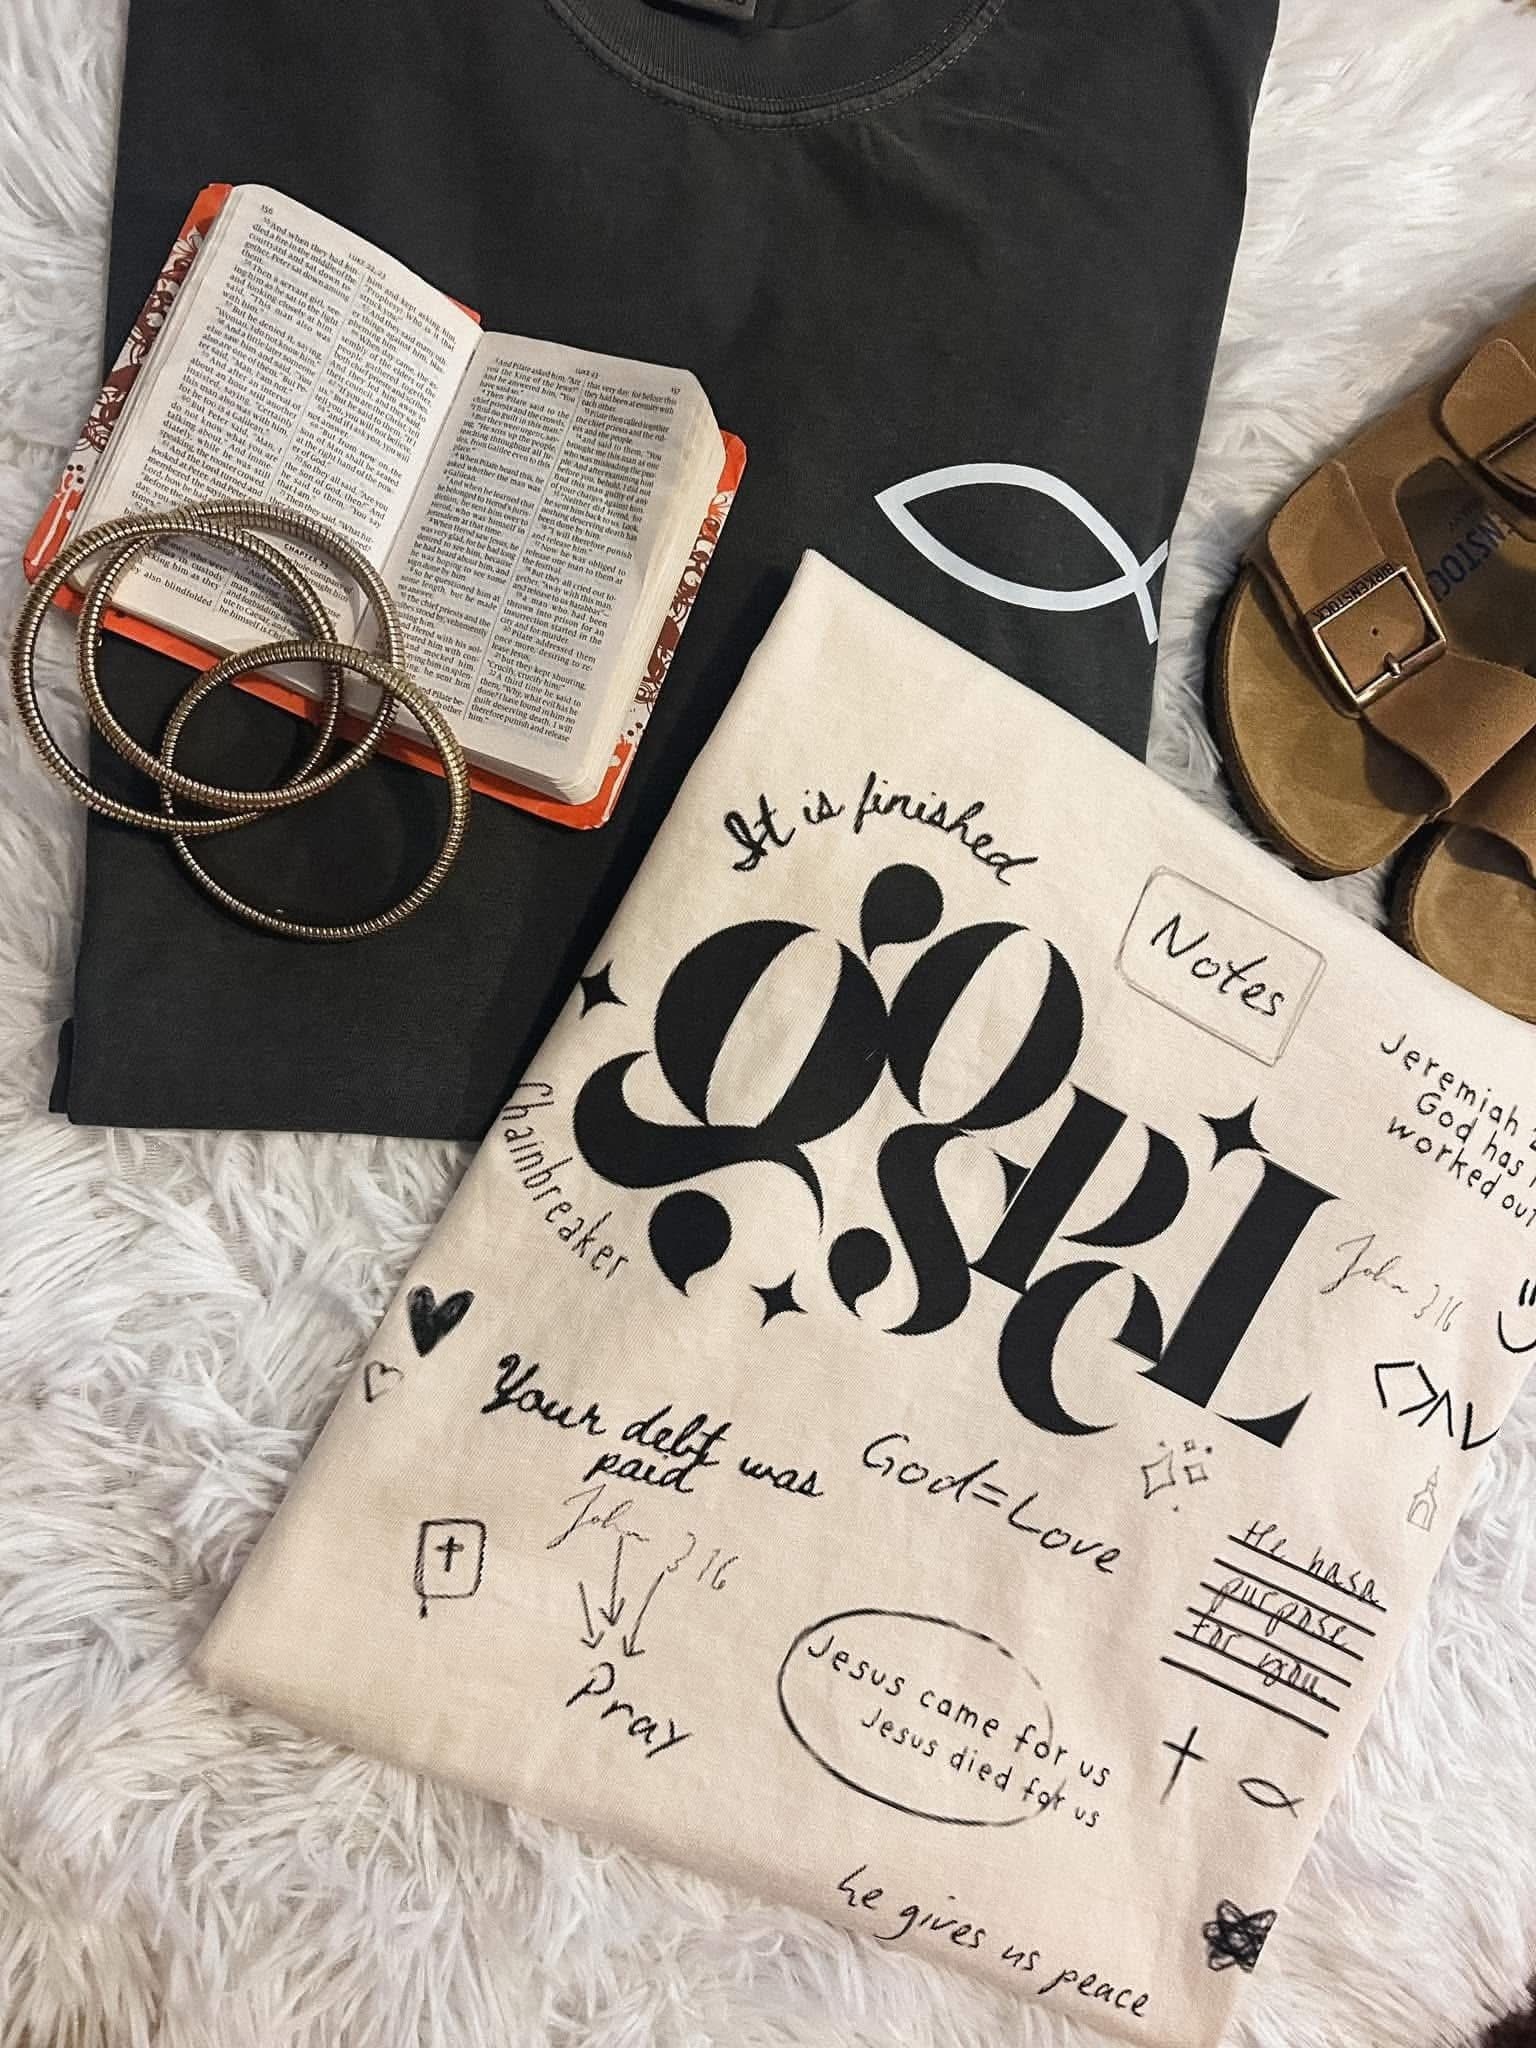
Gospel tee/sweatshirt
Brand: MG
Category: Apparel & Accessories > Clothing > Clothing Tops > Sweatshirts